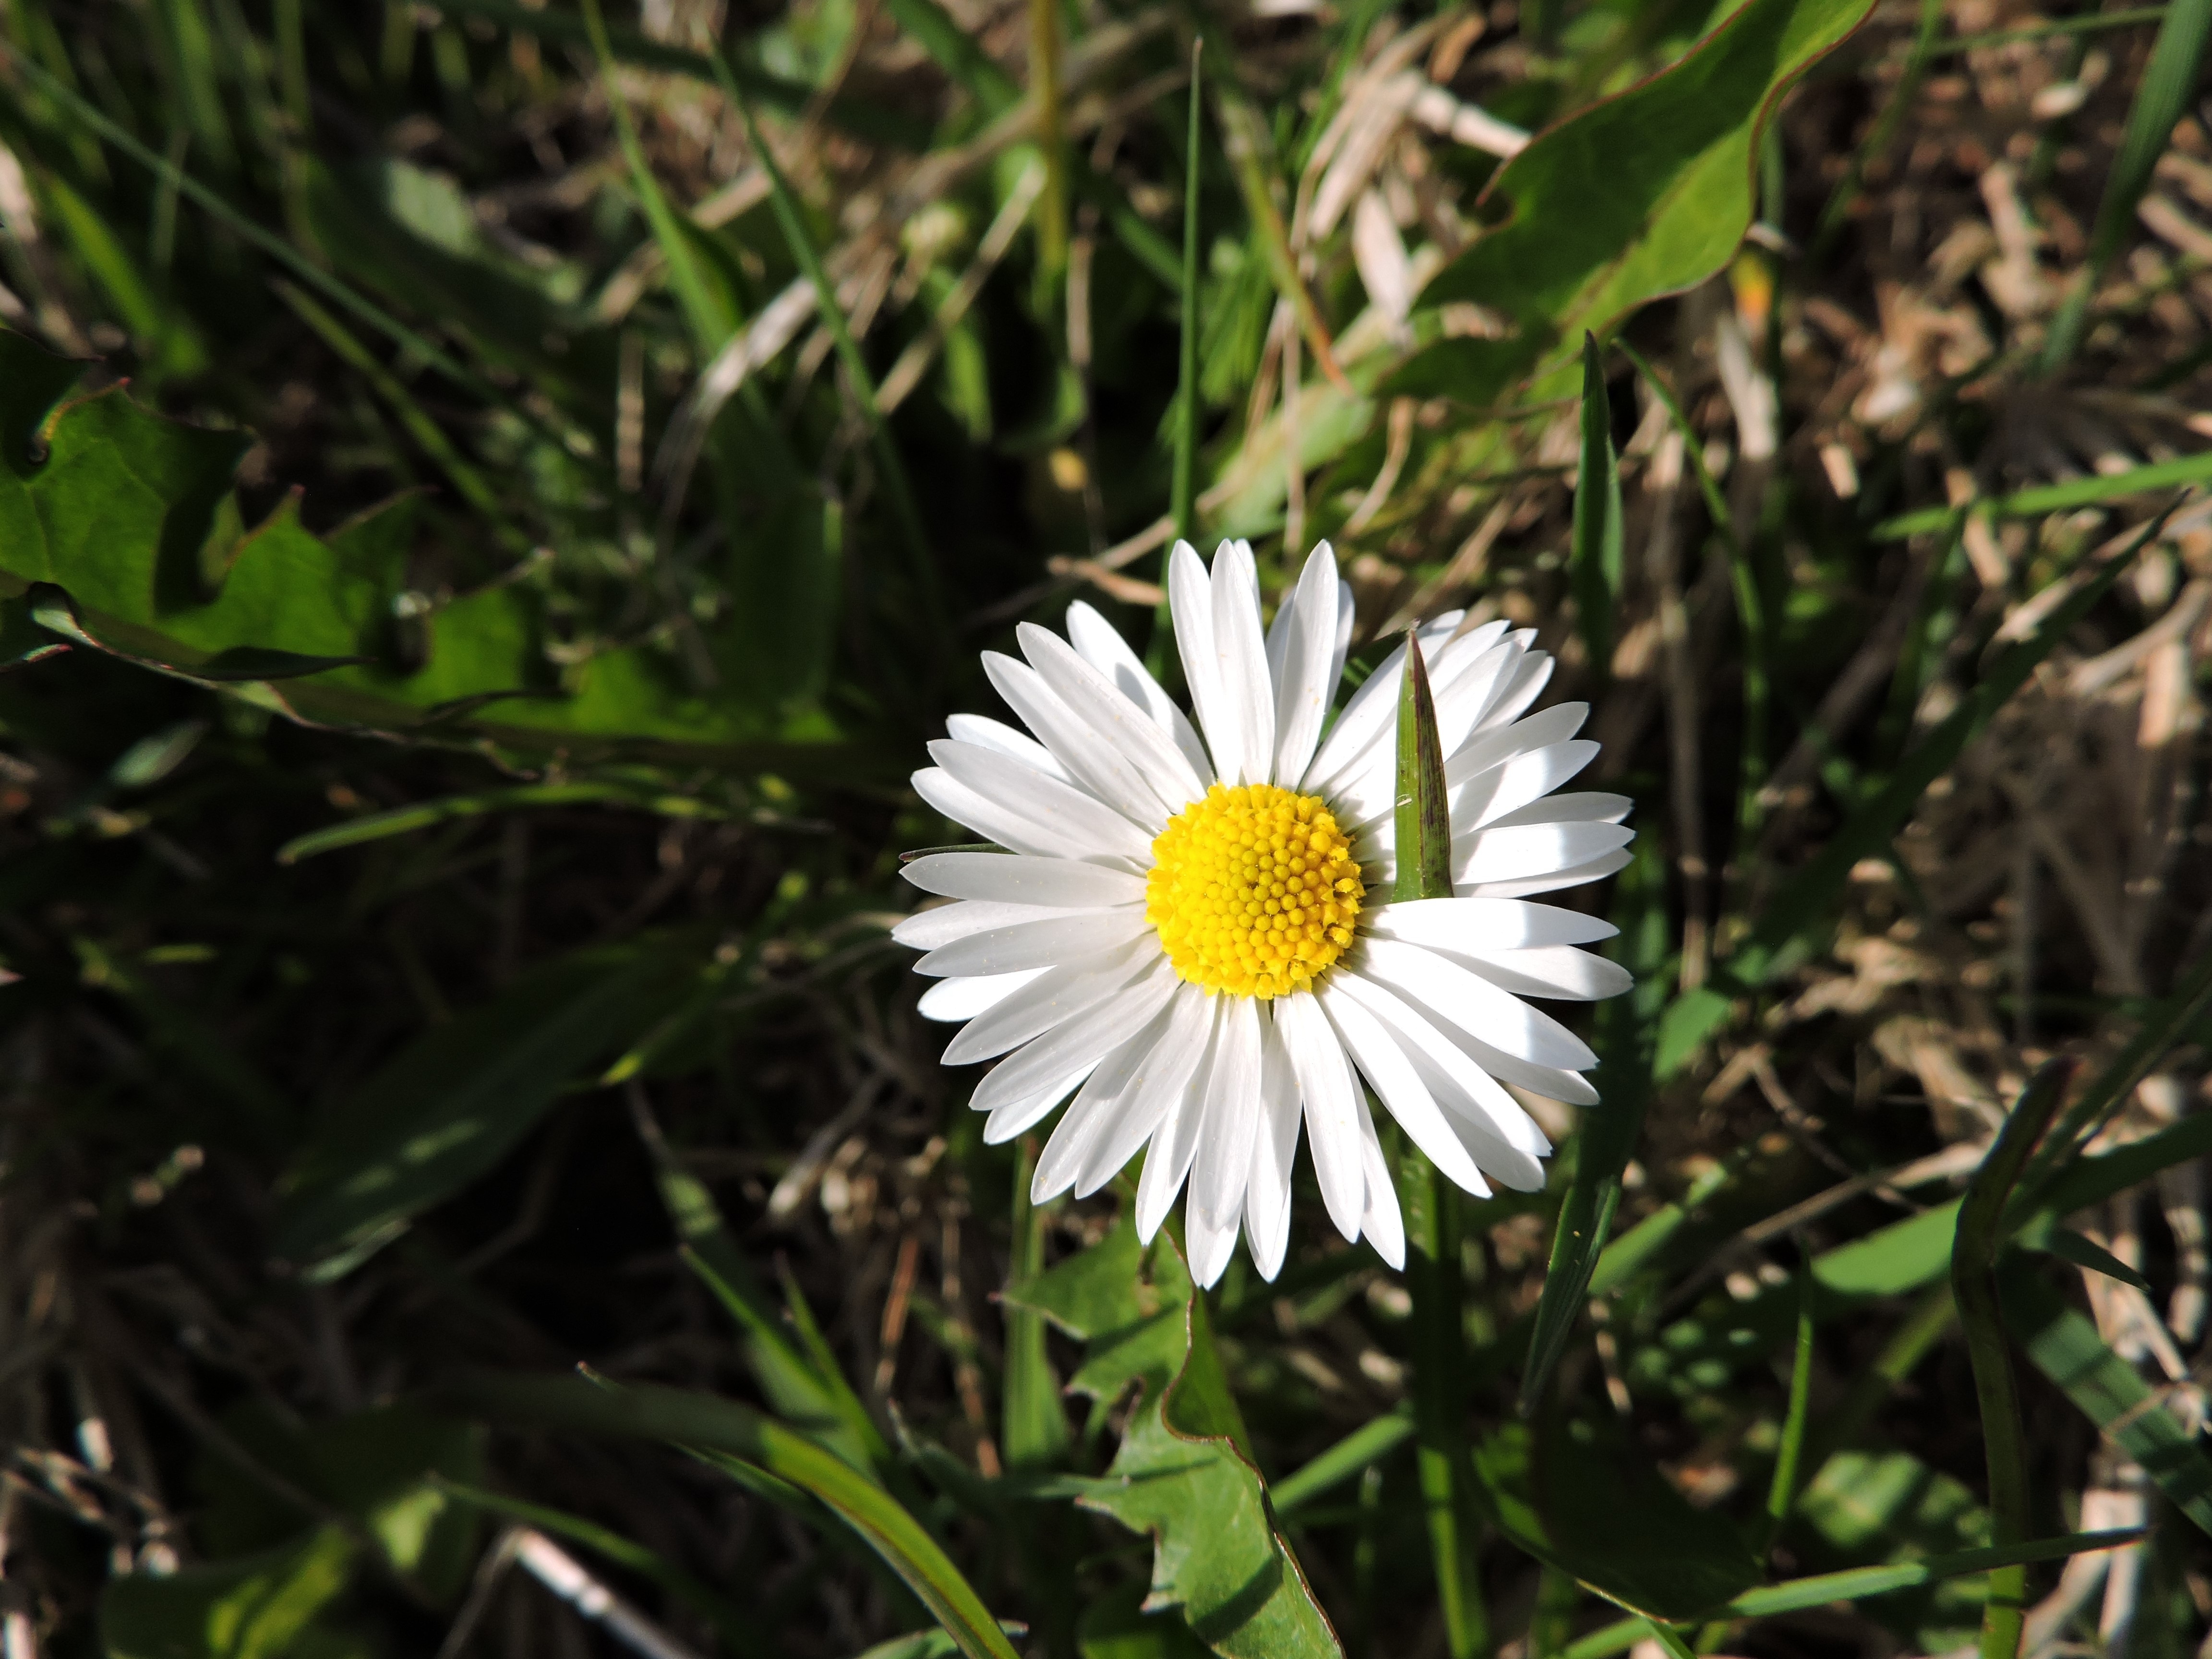
nature, grass, plant, field, meadow, flower, petal, daisy, spring, green, botany, close, flora, fauna, wildflower, wildflowers, macro photography, flowering plant, daisy family, oxeye daisy, land plant, chamaemelum nobile